City of Sorcery

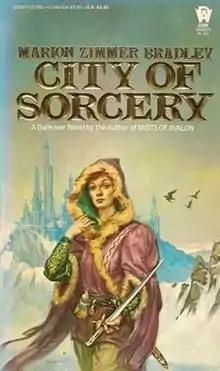
Cover of the first edition

City of Sorcery is a science fantasy novel by American writer Marion Zimmer Bradley, part of her "Darkover" series. A sequel to "Thendara House", it was originally published by DAW Books (No. 600) in October 1984.